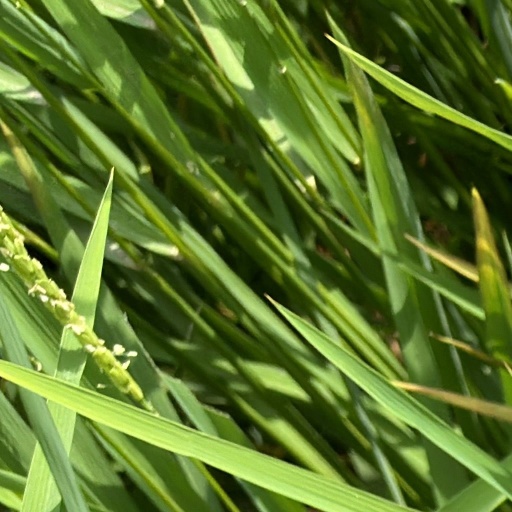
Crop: rice